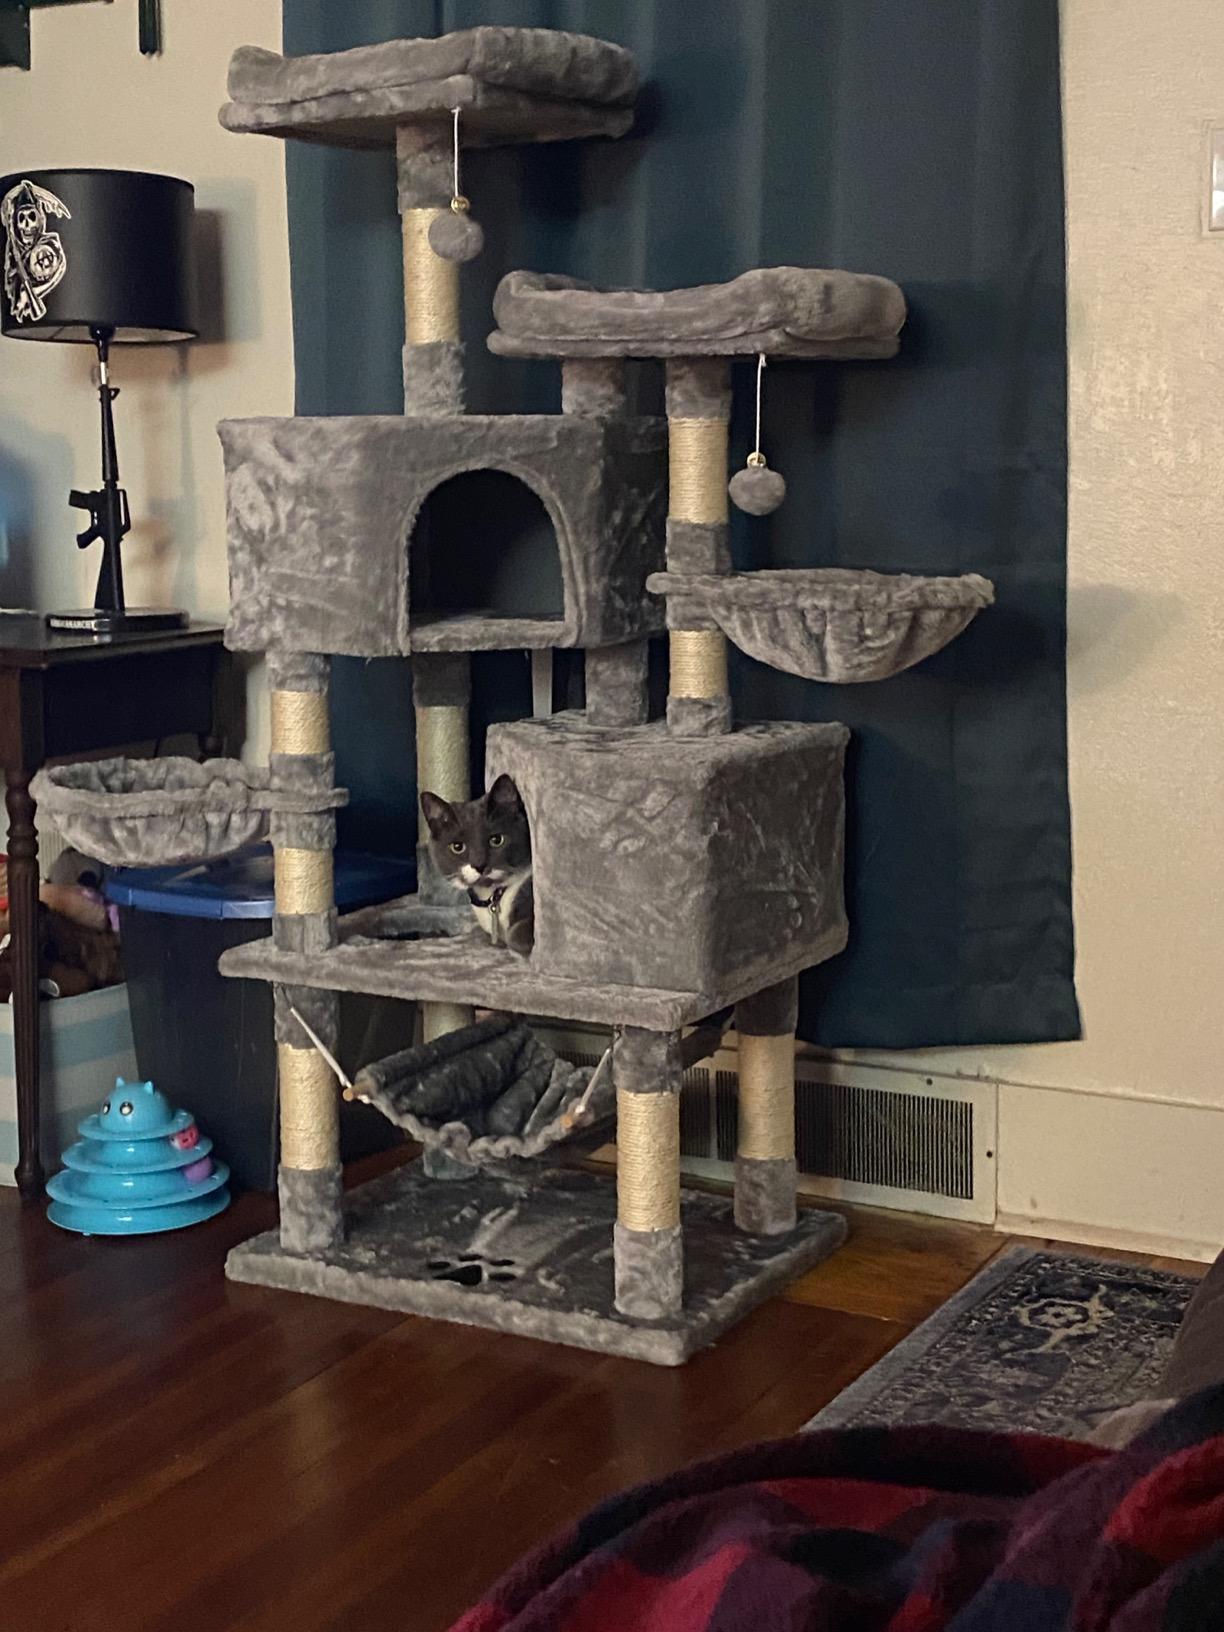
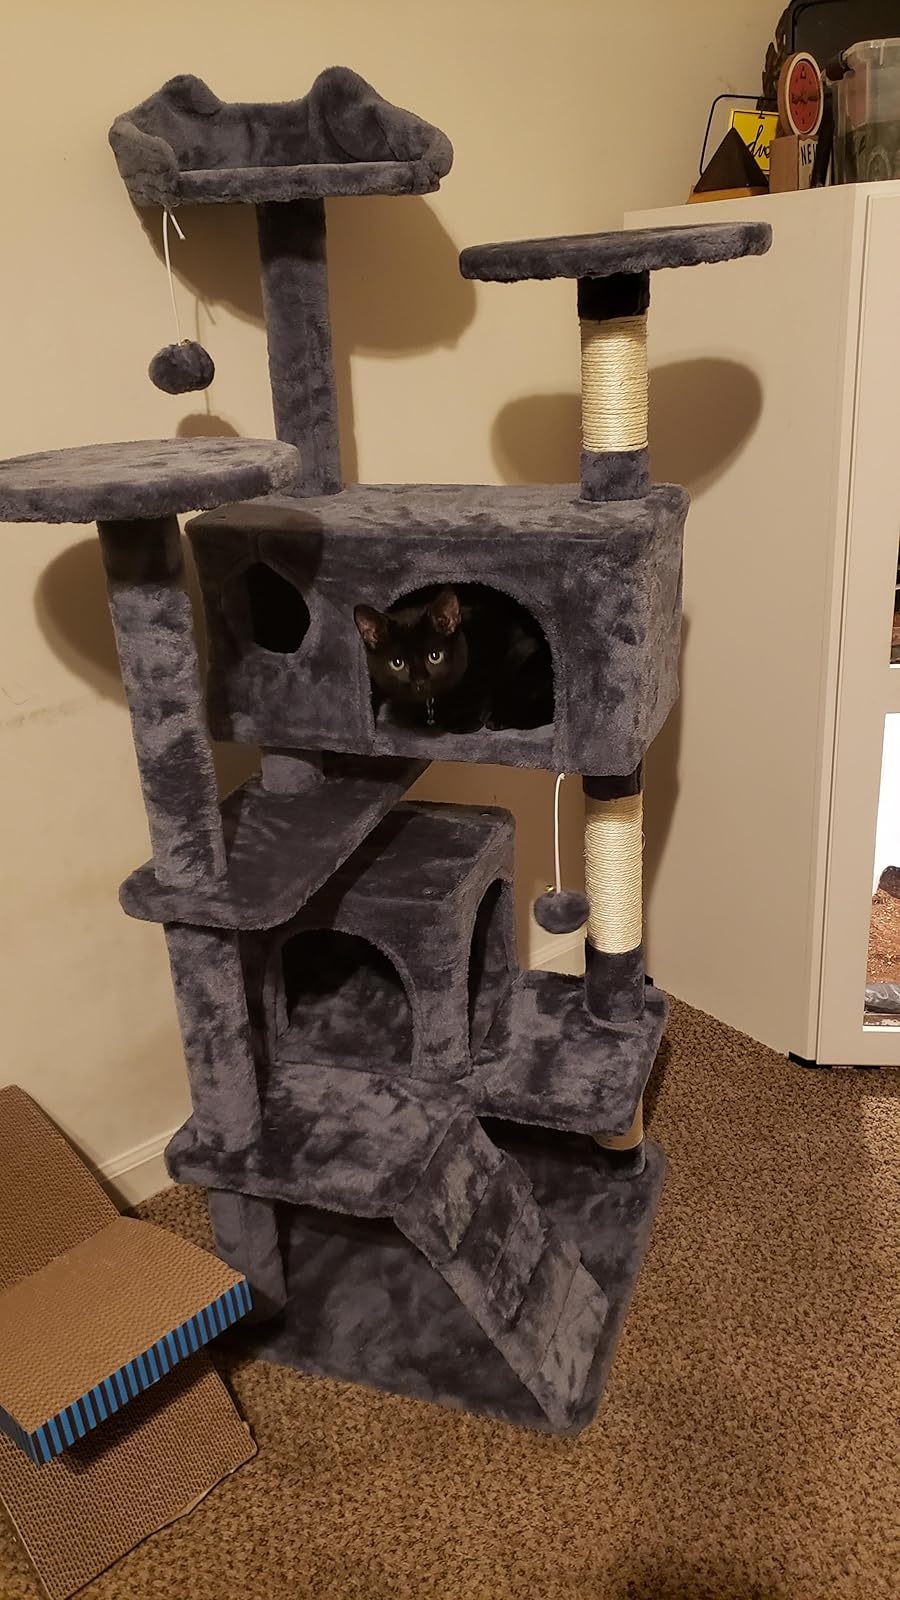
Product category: items_cat tree
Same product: no